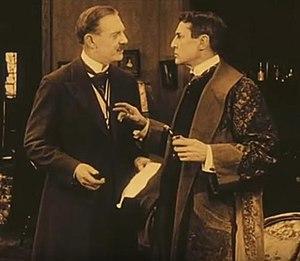
Edward B. Elkins est un acteur américain, connu sous le nom de scène d’Edward Fielding.